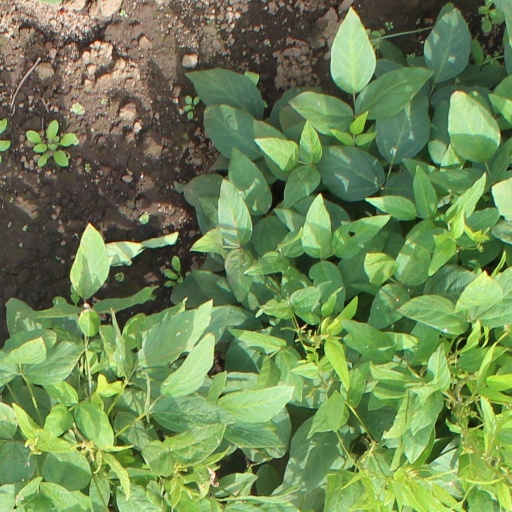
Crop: soybean